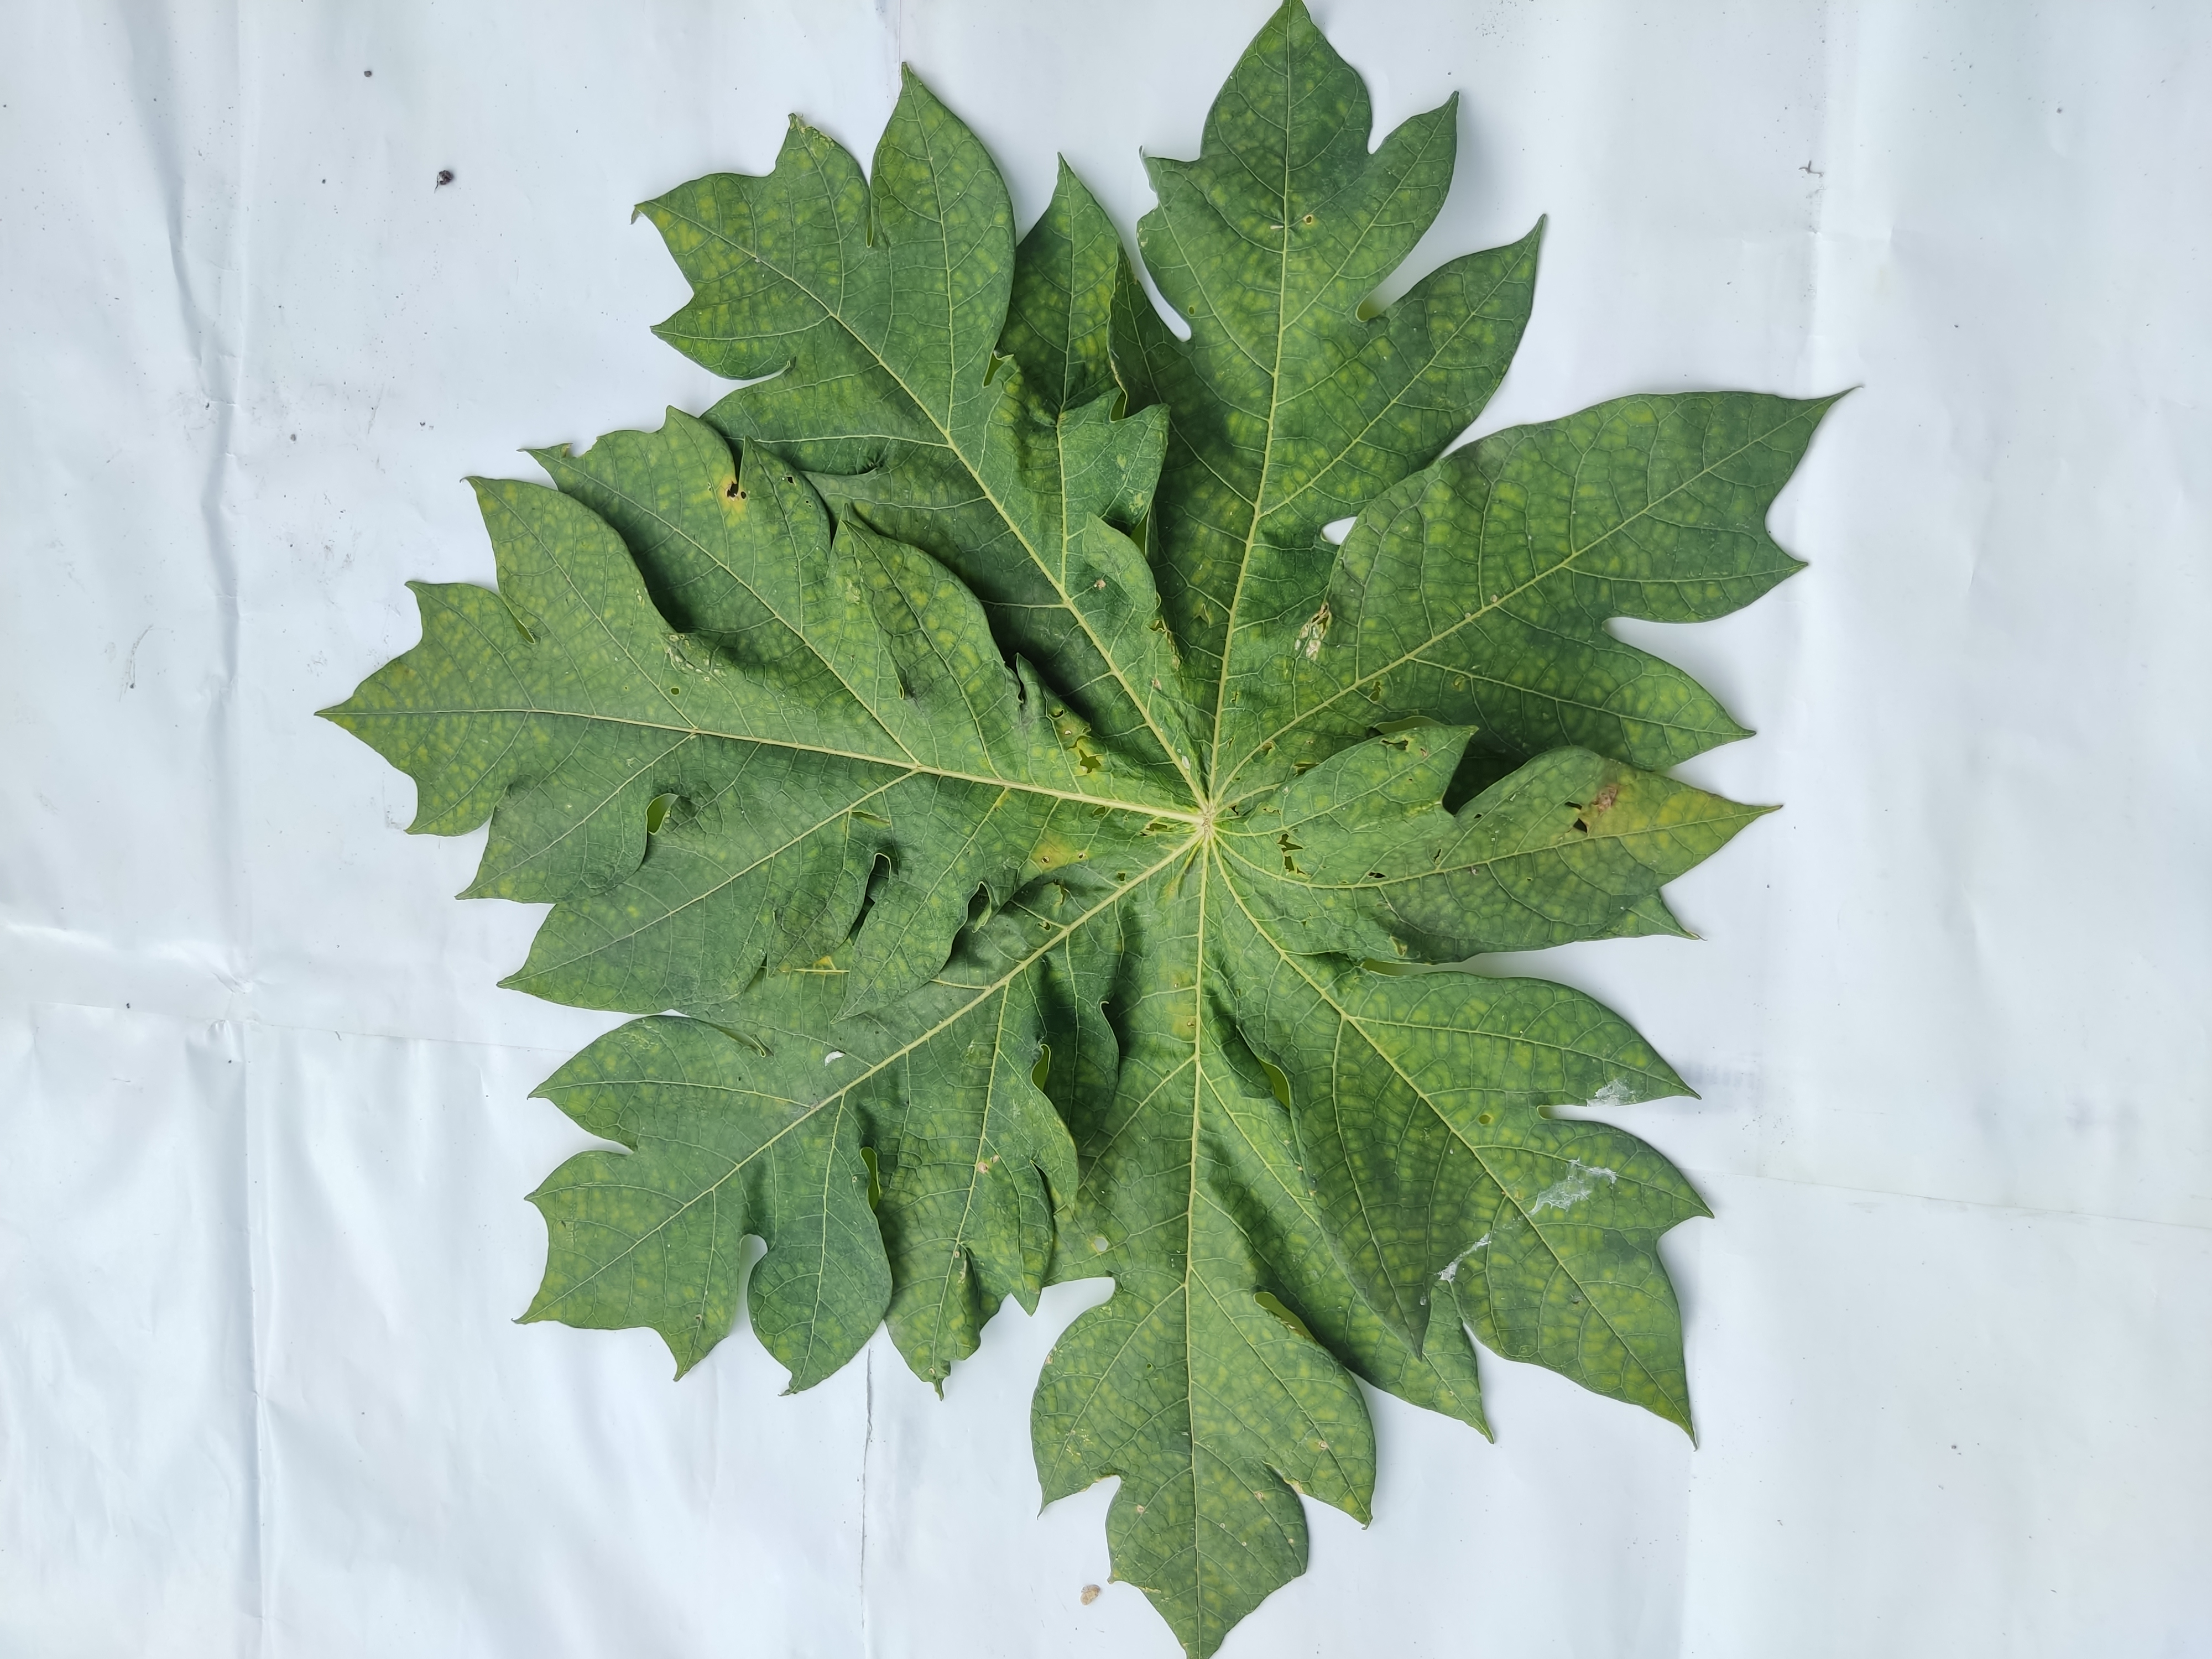
Label: Ring Spot